Evan Ellingson

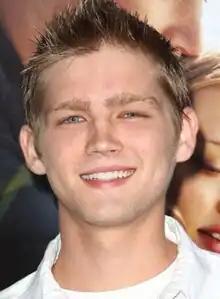

Ellingson made his acting debut in 2001 with roles in the TV movie "Living in Fear" and "General Hospital". From 2007 to 2010, he played the role of Kyle Harmon in "". He played the role of Jesse Fitzgerald in the 2009 film "My Sister's Keeper".